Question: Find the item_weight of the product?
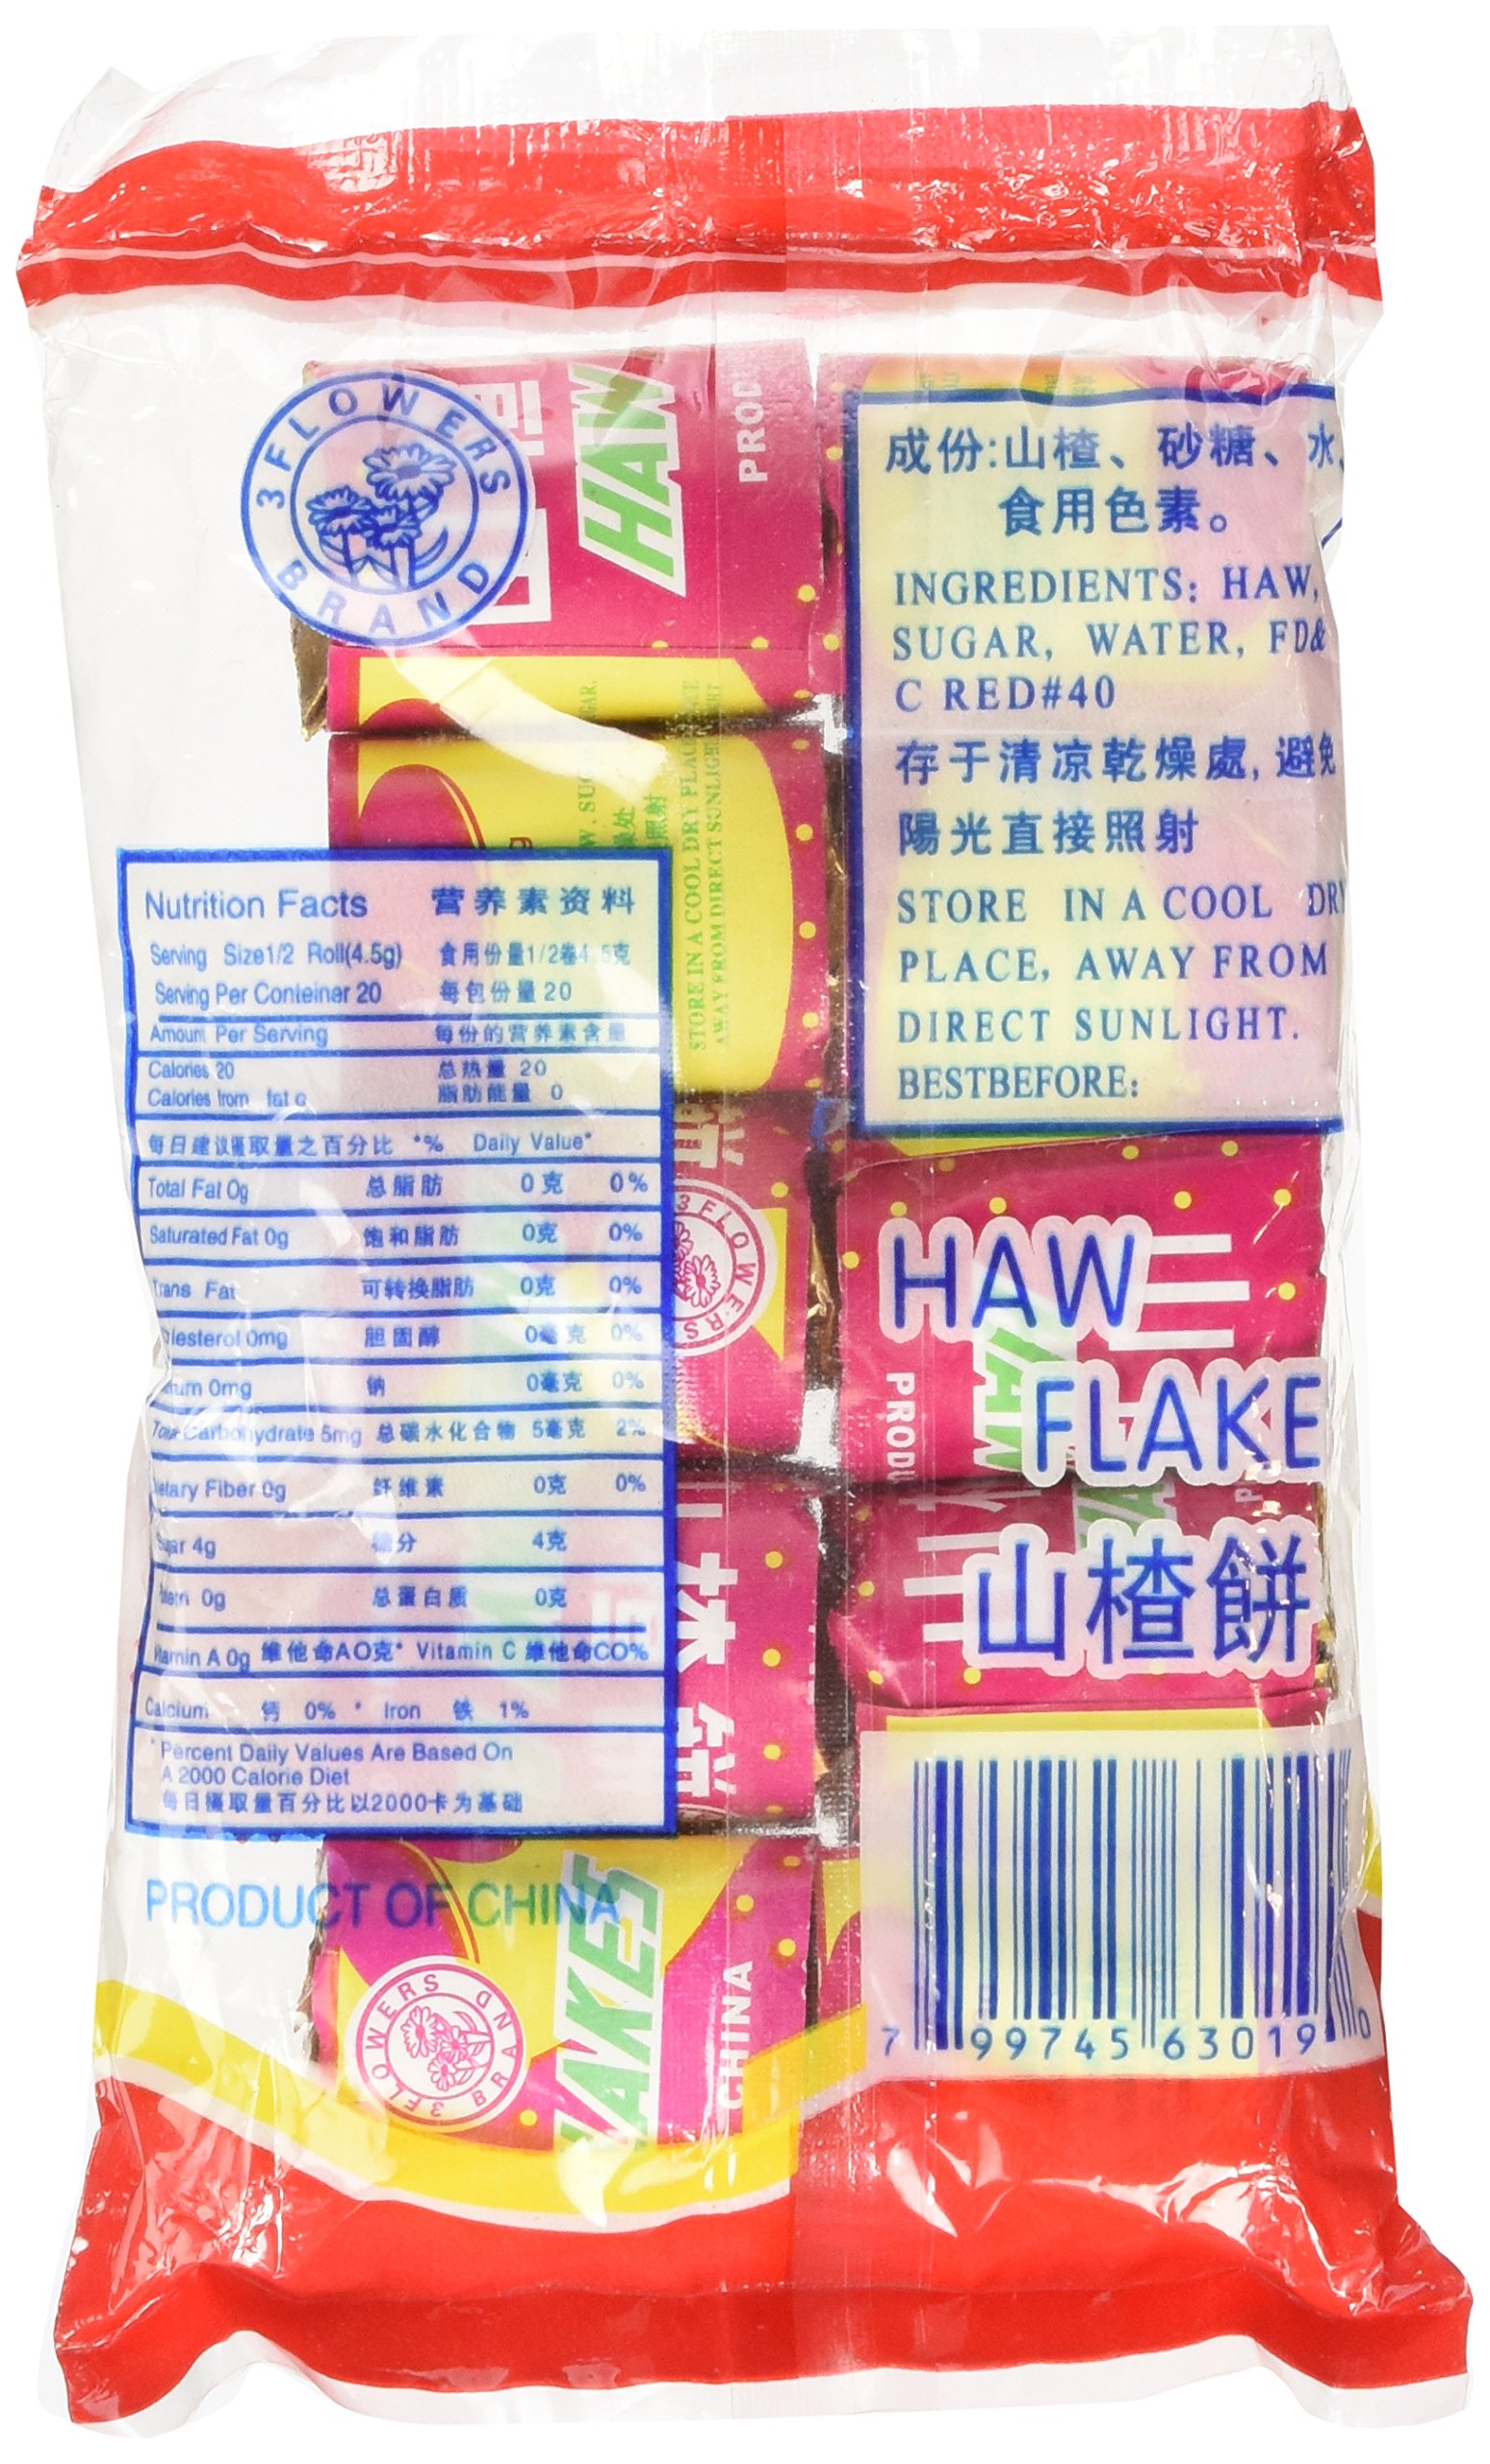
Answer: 4.5 gram